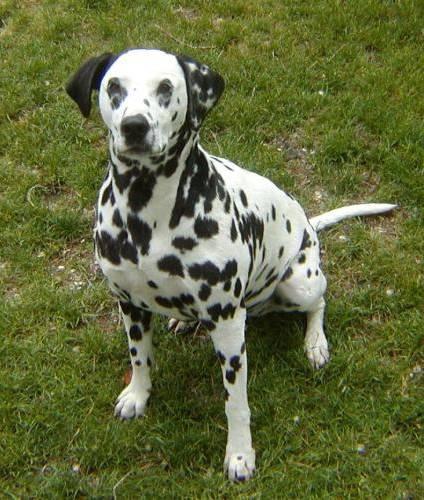
dog